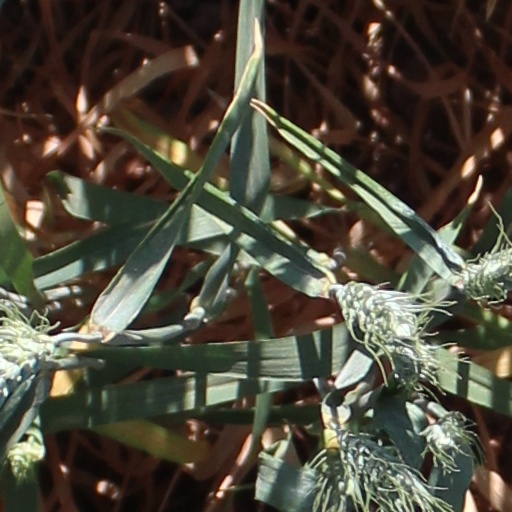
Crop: wheat